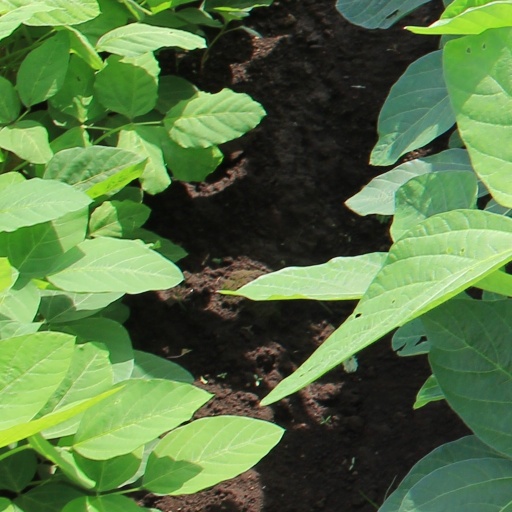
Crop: soybean